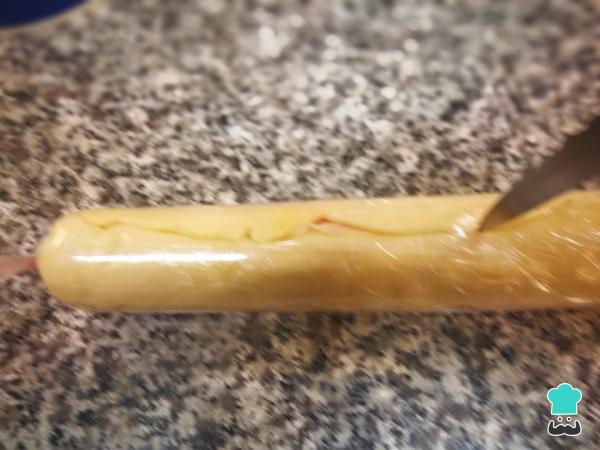
Cuando esté enrollado pinchar el film con un cuchillo, darle unas vueltas para que coja forma y sacarle el aire de dentro.